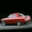
Label: automobile